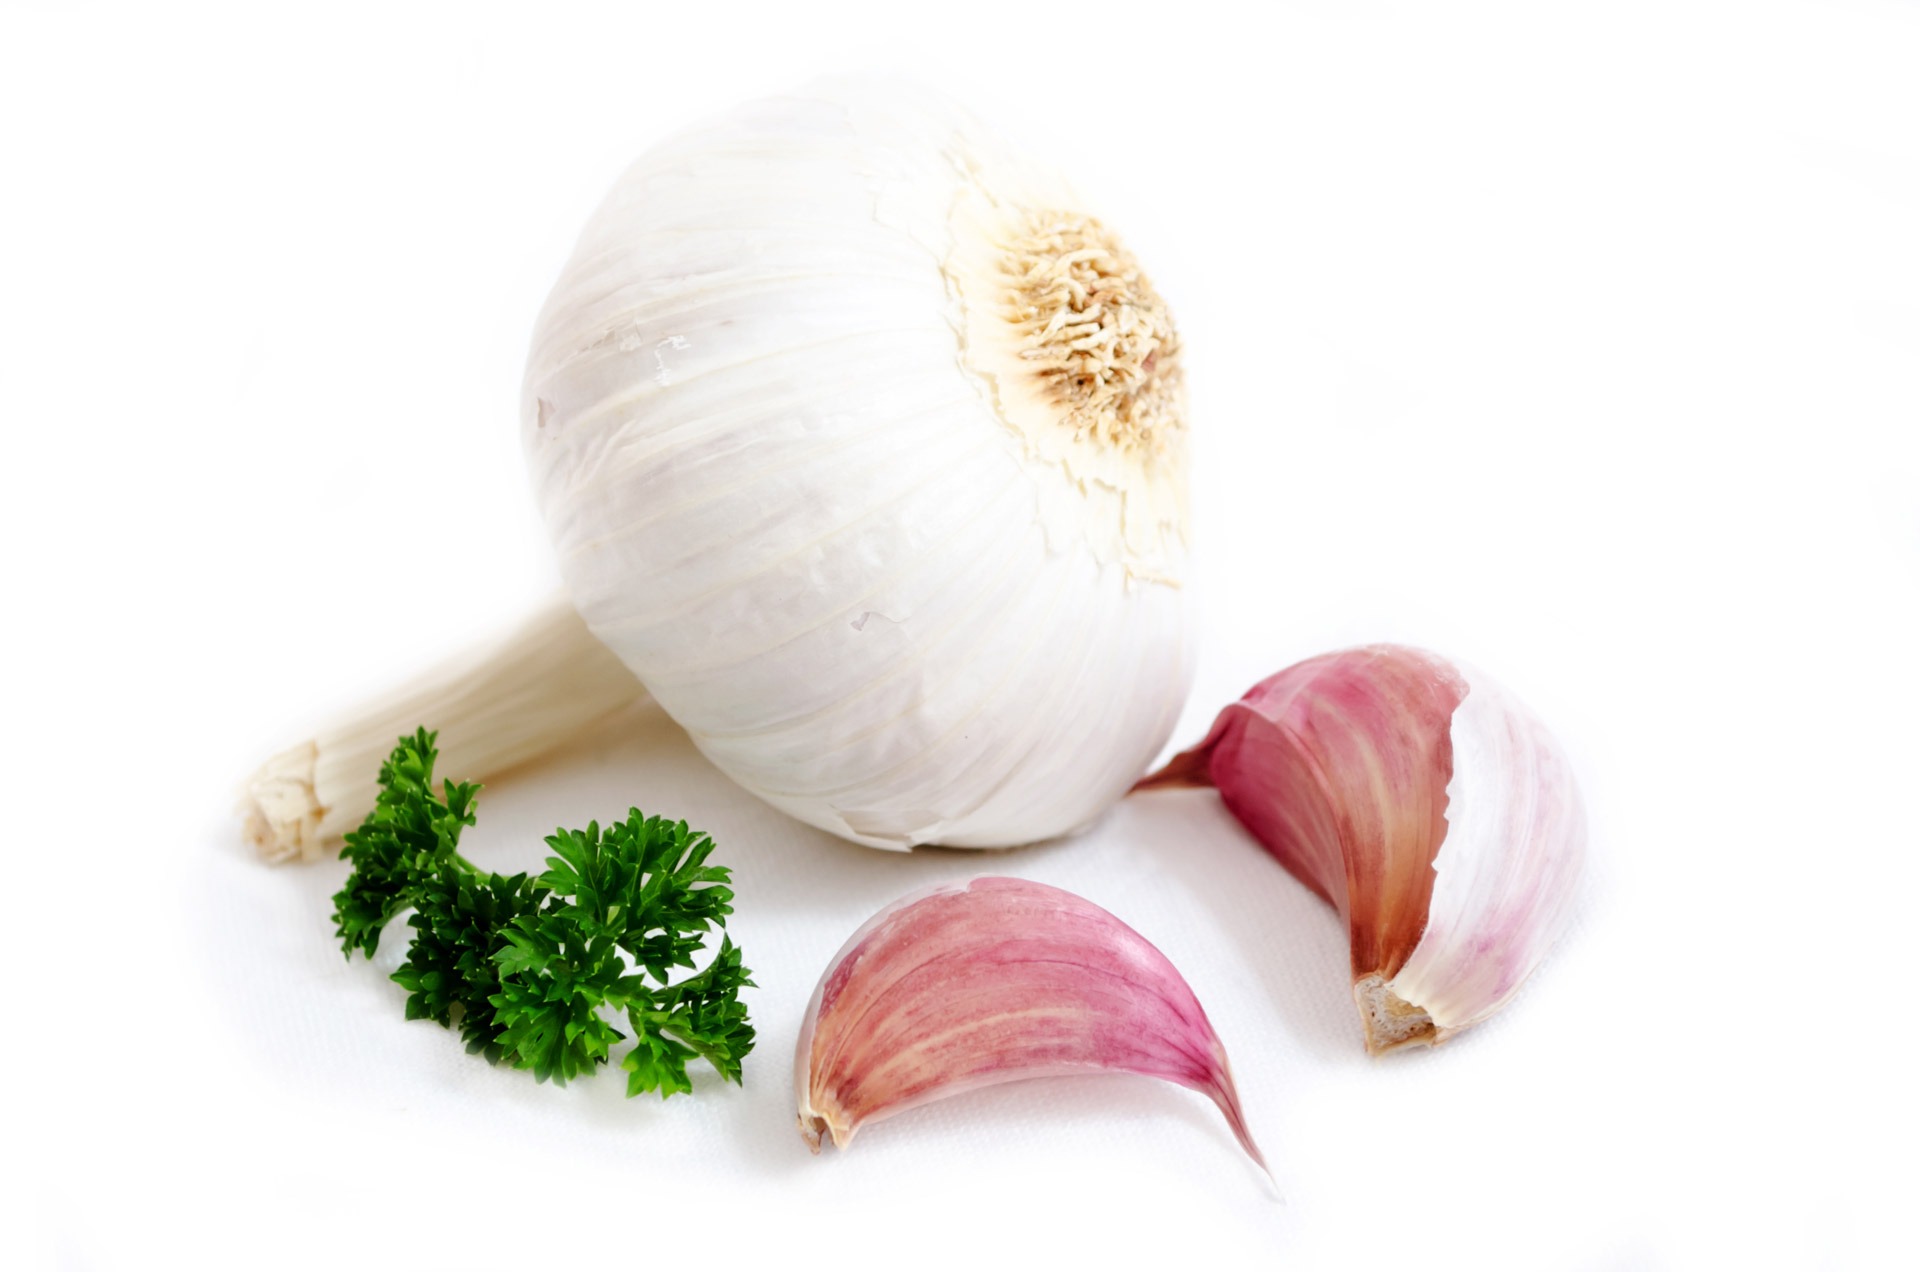
plant, white, leaf, isolated, part, ripe, food, green, spice, harvest, garlic, produce, vegetable, bulb, natural, fresh, object, healthy, life, background, three, nutrition, meals, still, vitamins, organic, parsley, flowering plant, shallot, spiciness, land plant, onion genus